Keypunch

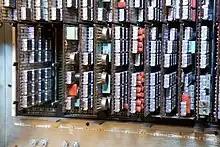
SLT modules in the IBM 129

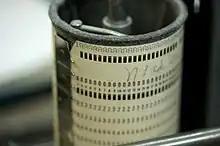
Program card for an IBM 026 at the Computer History Museum. The lever at the top opened the metal clamp holding the card in place. The column-80 edge of the card was inserted under the clamp first. Small fingers on the right side of the clamp helped guide the column-1 edge into position. The lever was then rotated back to secure the card.

Introduced with System/360 in 1964, the 029 had new character codes for parentheses, equal and plus as well as other new symbols used in the EBCDIC code. The IBM 029 was mechanically similar to the IBM 026 and printed the punched character on the top of the card using the same kind of mechanism as the 026, although it used a larger code plate with 2240 printing-pin sites due to the larger set of characters in EBCDIC.